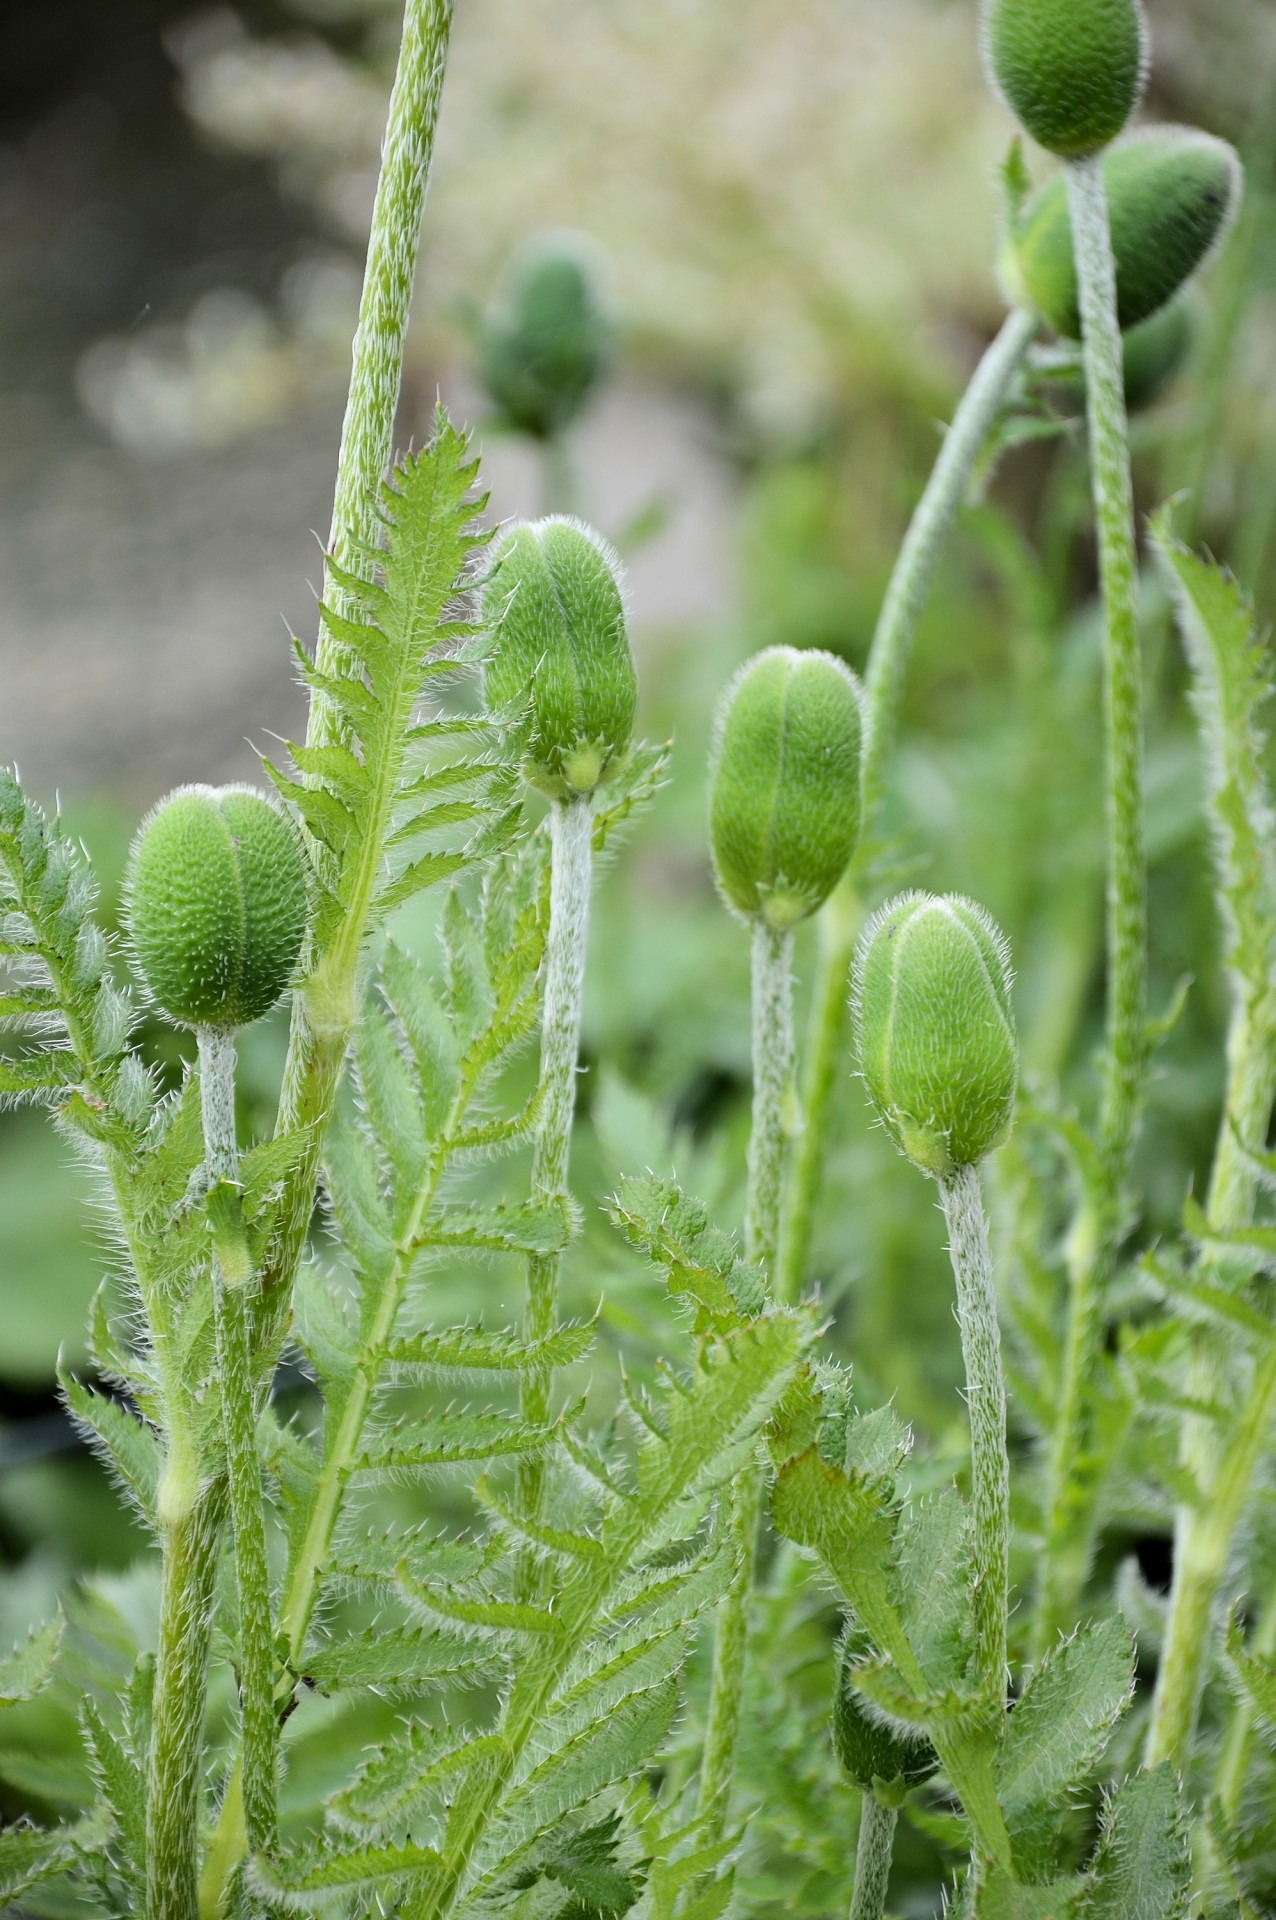
nature, blossom, plant, stem, leaf, flower, petal, bloom, floral, environment, decoration, green, herb, produce, natural, botany, agriculture, garden, flora, botanical, wildflower, outdoors, vegetation, horticulture, organic, flowering plant, urtica, annual plant, plant stem, land plant